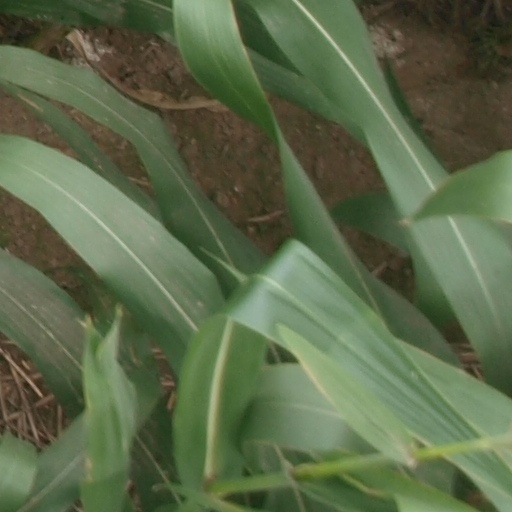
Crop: maize; corn